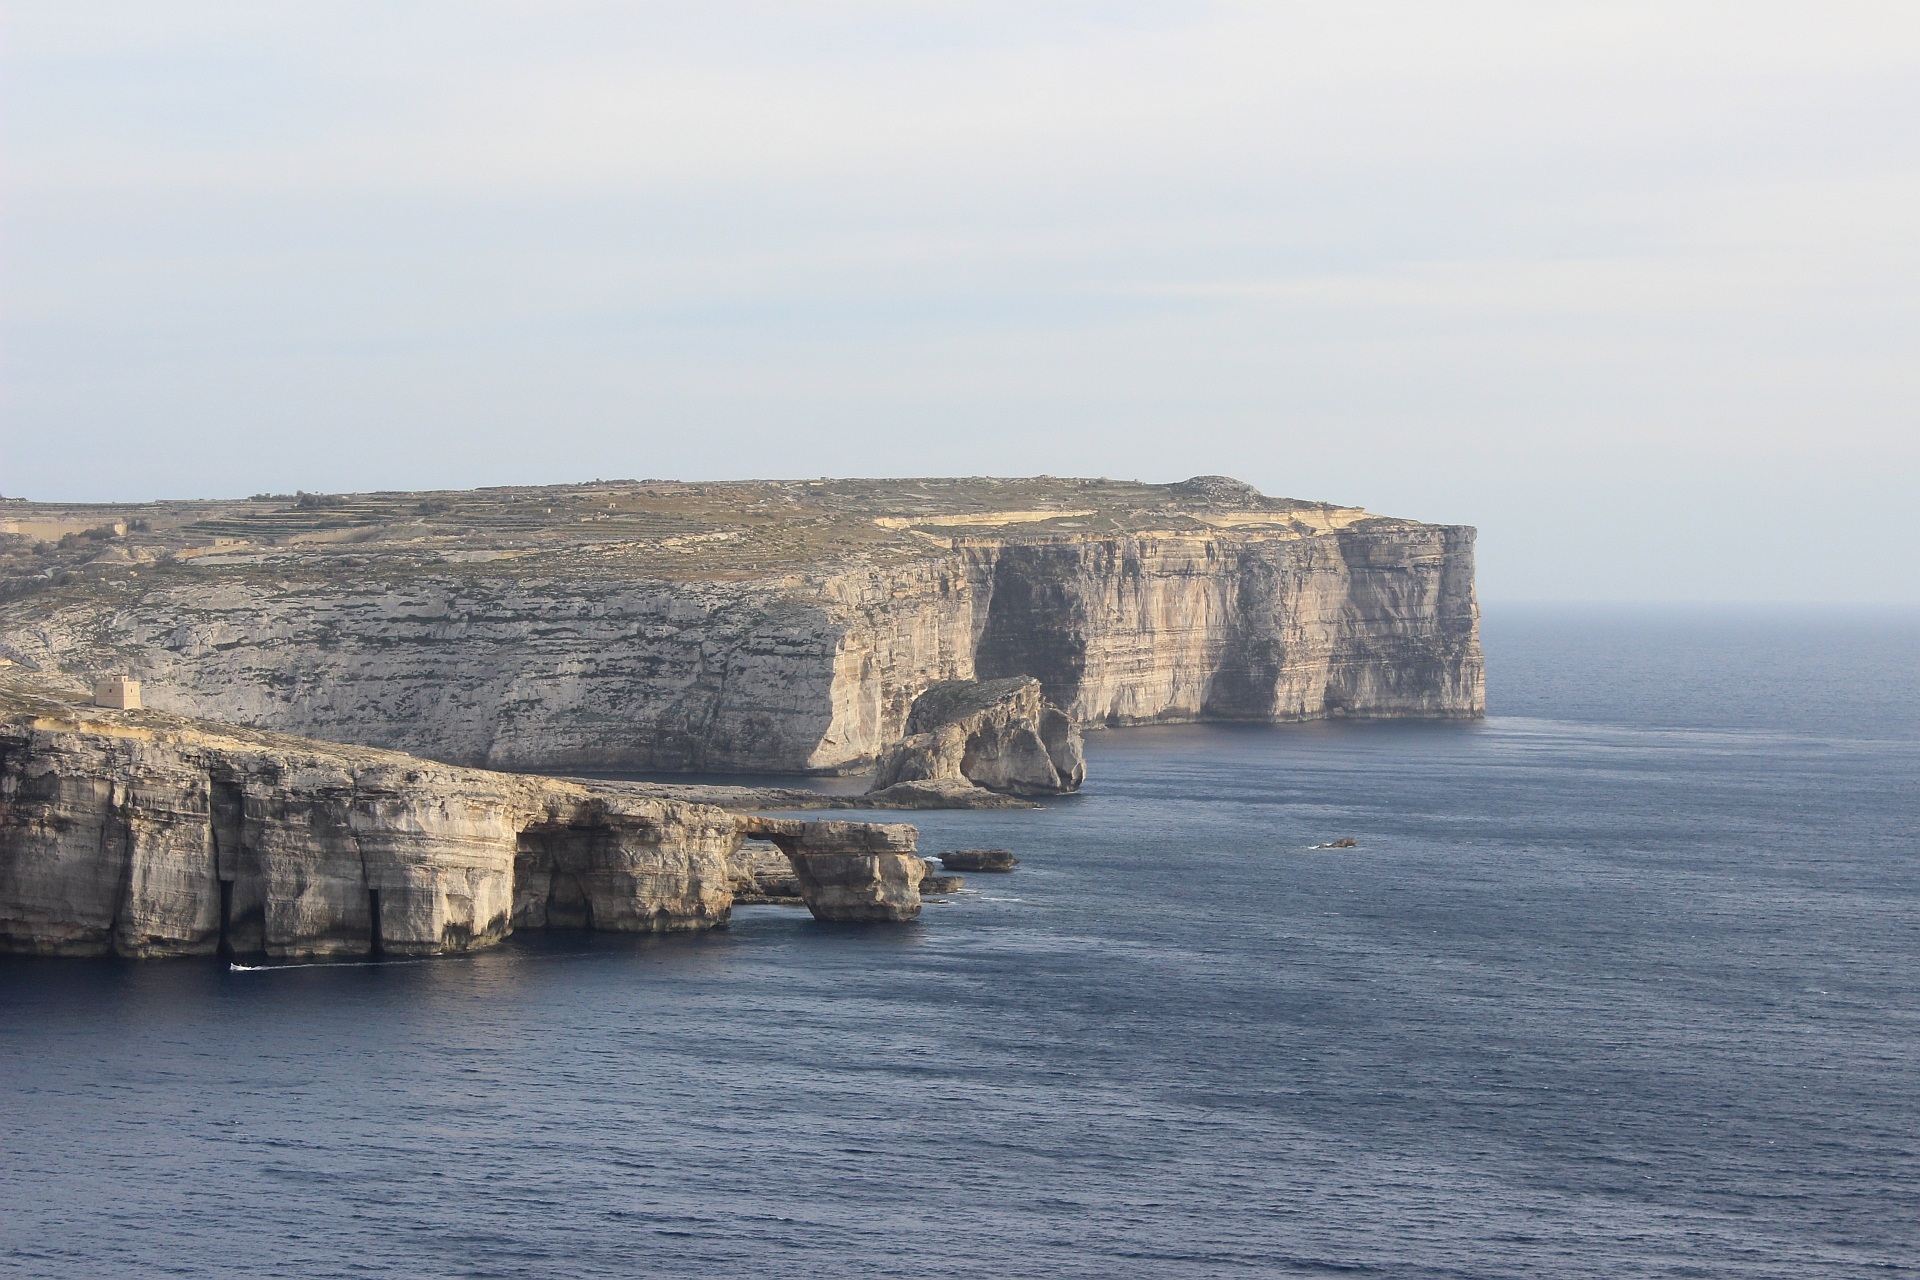
landscape, sea, coast, nature, rock, ocean, horizon, shore, coastline, cliff, evening, natural, seascape, bay, island, blue, rocky, stack, fortification, terrain, body of water, rocks, breakwater, cape, landform, sea mist